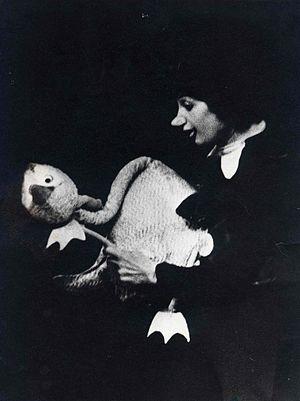
Vladimir Olshansky, né le 9 août 1947 à Saint-Pétersbourg, est un acteur, clown, directeur artistique et compositeur, diplômé de l'École nationale du cirque et de l'art de la scène. Russe d'origine, il a pris la nationalité américaine, et vit maintenant en Italie.